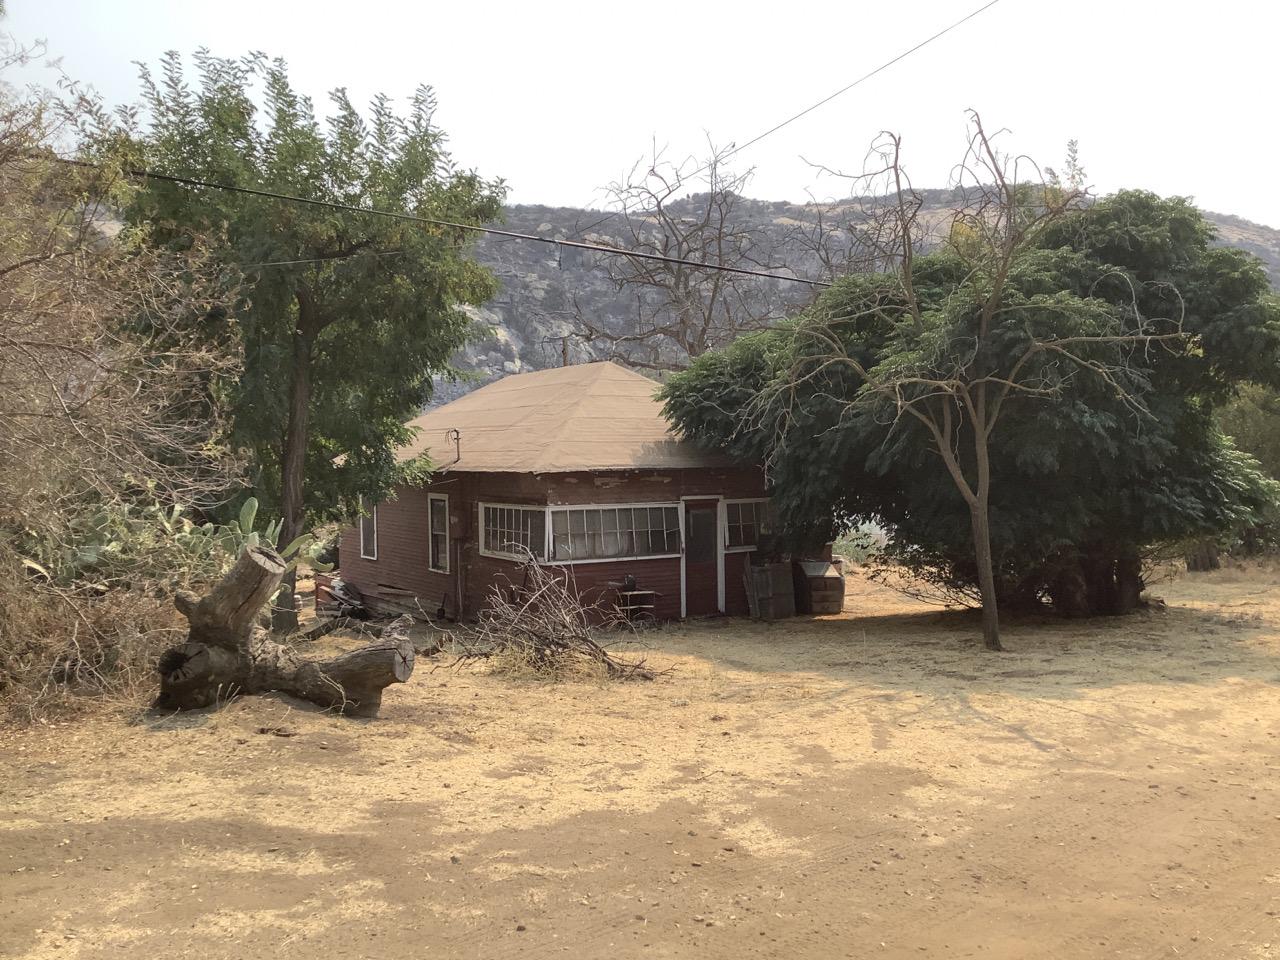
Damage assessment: no_damage